Vegetation index

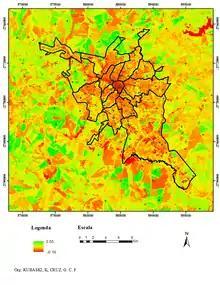
NDVI through Landsat 8 applied to the urban area of Ponta Grossa, southern Brazil

With the advent of hyperspectral data, vegetation index have been developed specifically for hyperspectral data.